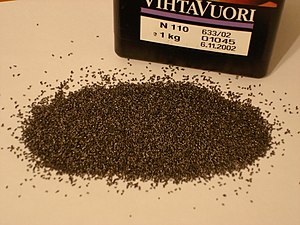
Røgsvagt krudt
Eksempel på røgsvagt krudt.
Røgsvagt krudt er den form for krudt, som i dag bruges til ammunition. Det er fremstillet af nitrocellulose. Der er tre former for røgsvagt krudt, enkelt-baset, dobbelt-baset og trippel-baset. Enkelt-baset krudt er nitrocellulose, som er granuleret. Dobbelt-baset er nitrocellulose, hvor der er tilføjet op til 50% nitroglycerin. Trippel-baset er ligesom dobbelt-baset, men der er tilføjet noget nitroguanidin. Nitroguanidin gør, at krudtet detonerer meget hurtigt.